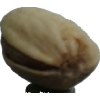
Label: pistachio